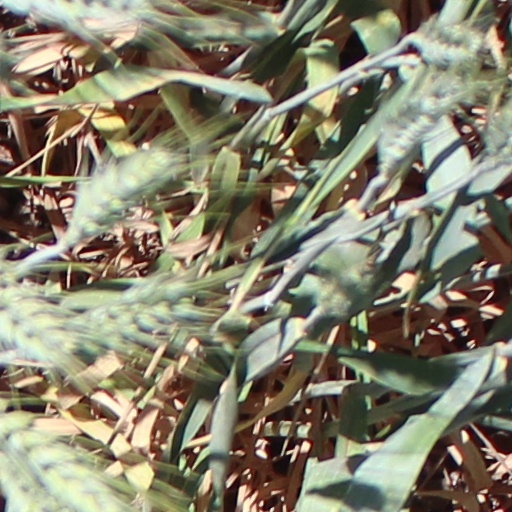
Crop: wheat